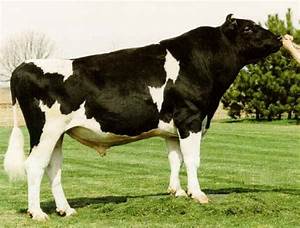
Label: cow